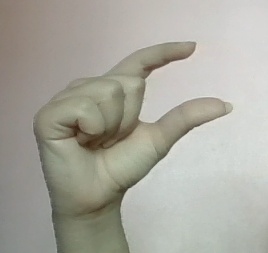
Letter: dal